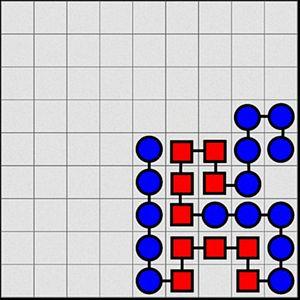
Une partie de Reptyl sur 9 x 9 cases.
Reptyl est un jeu de stratégie combinatoire abstrait pour deux joueurs. C'est aussi un jeu de société.